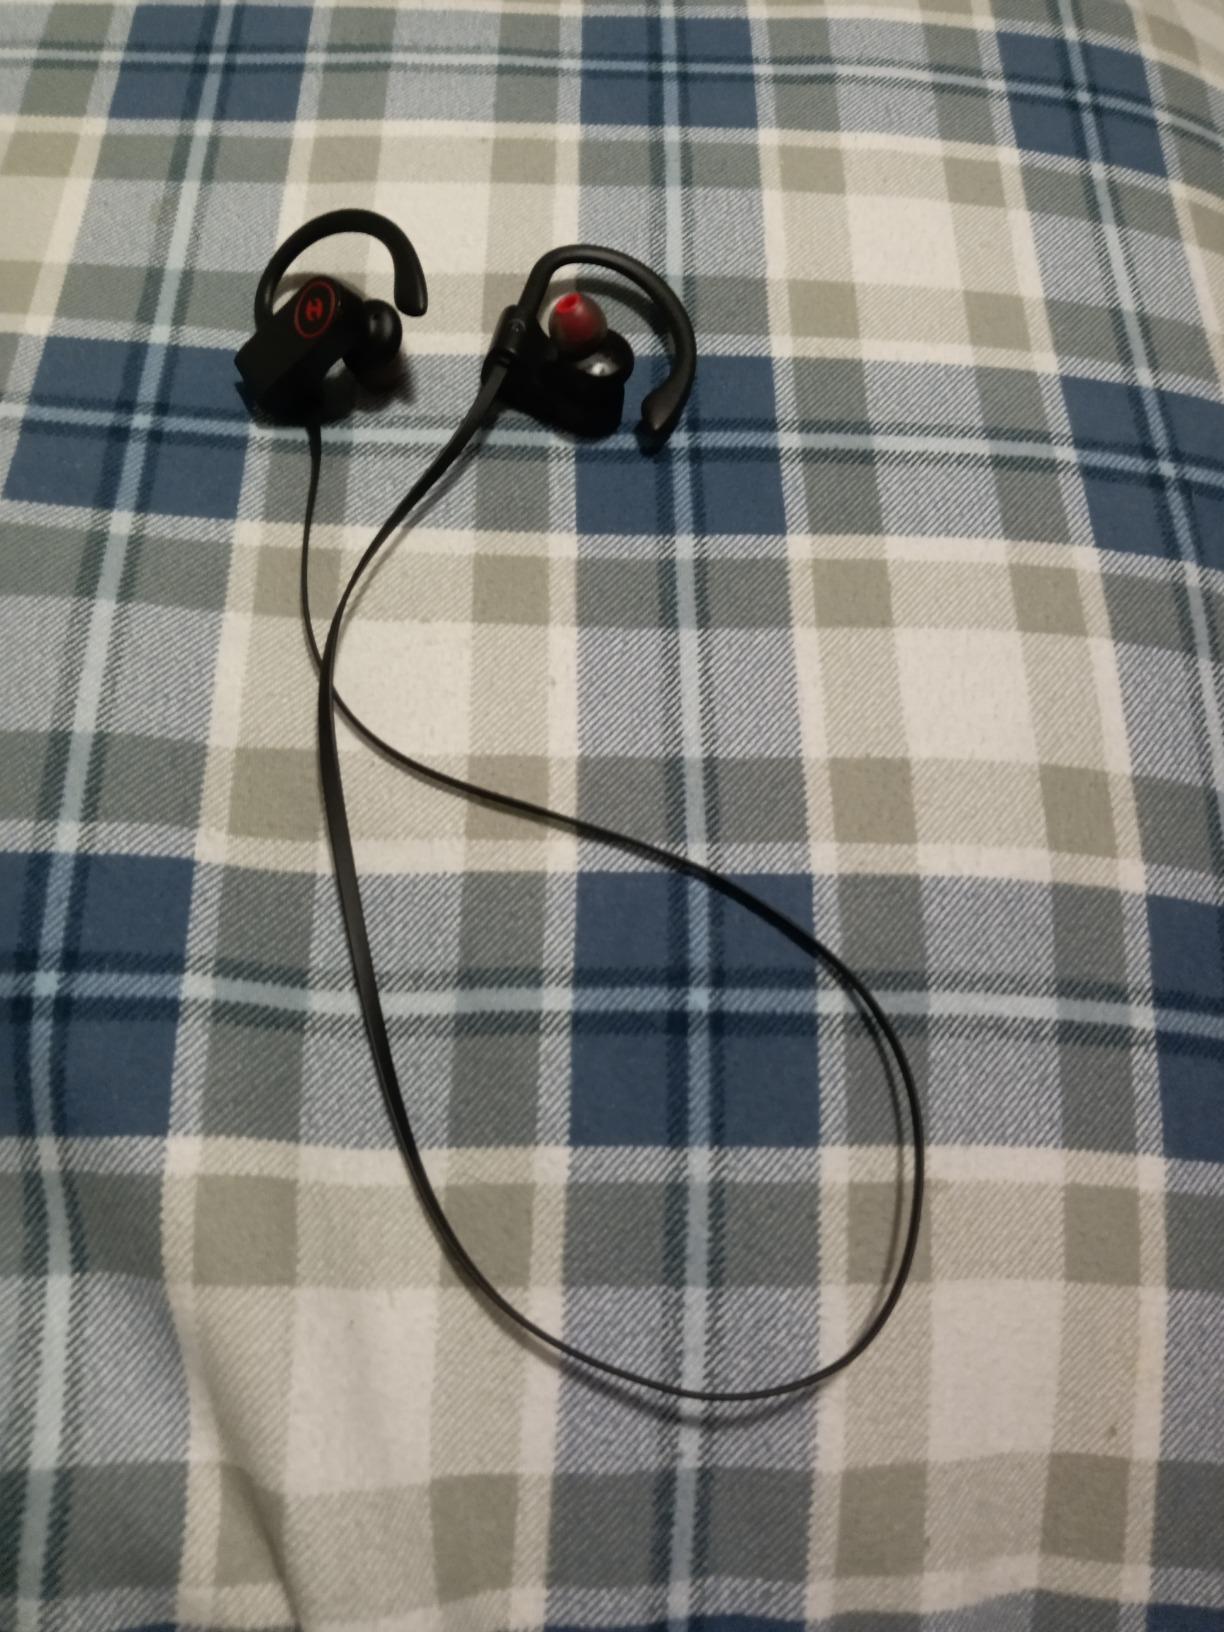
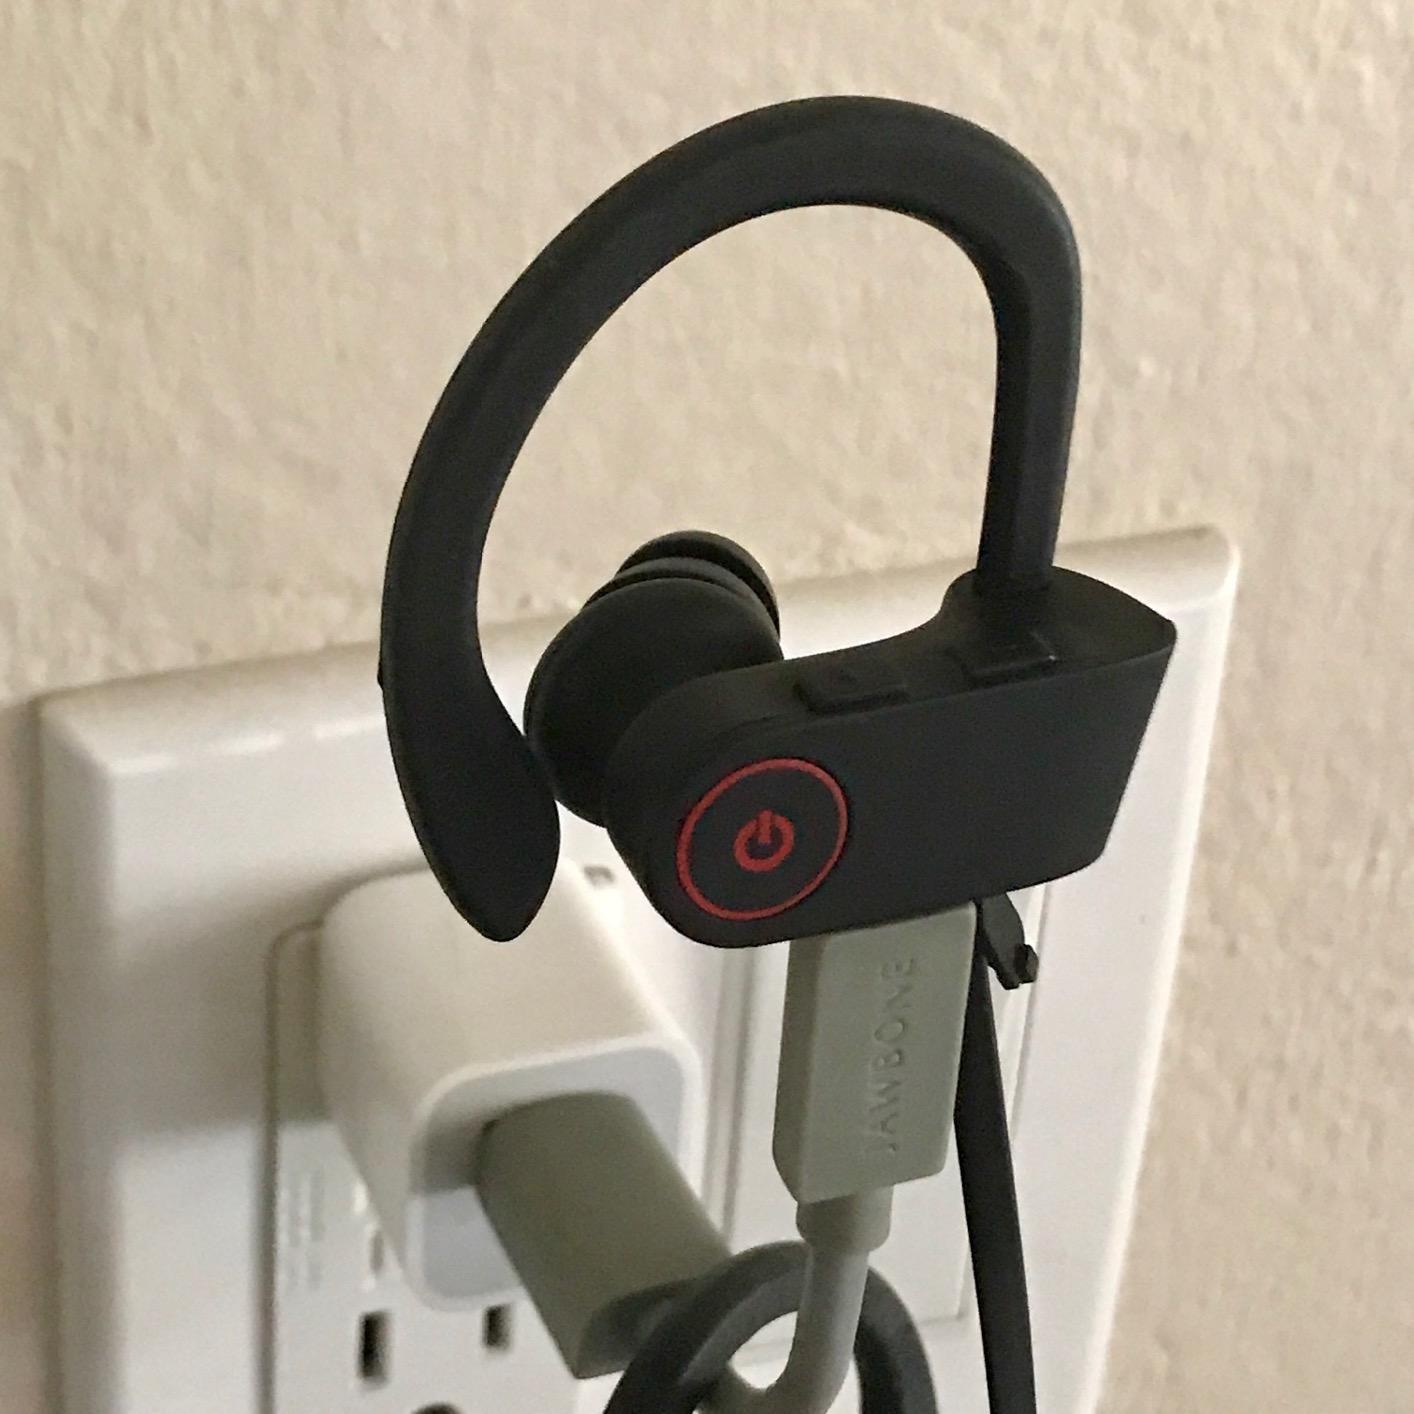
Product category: headphones
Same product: yes